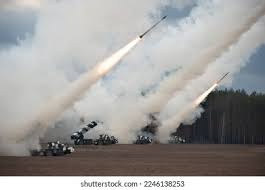
Label: Self Propelled Artillery